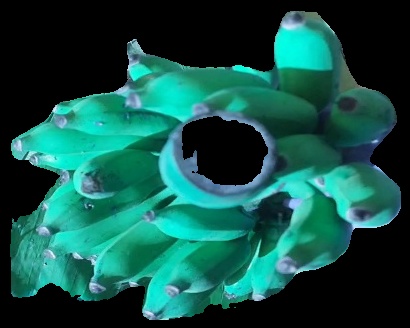
Variety: elakki-bale
Grade: grade3